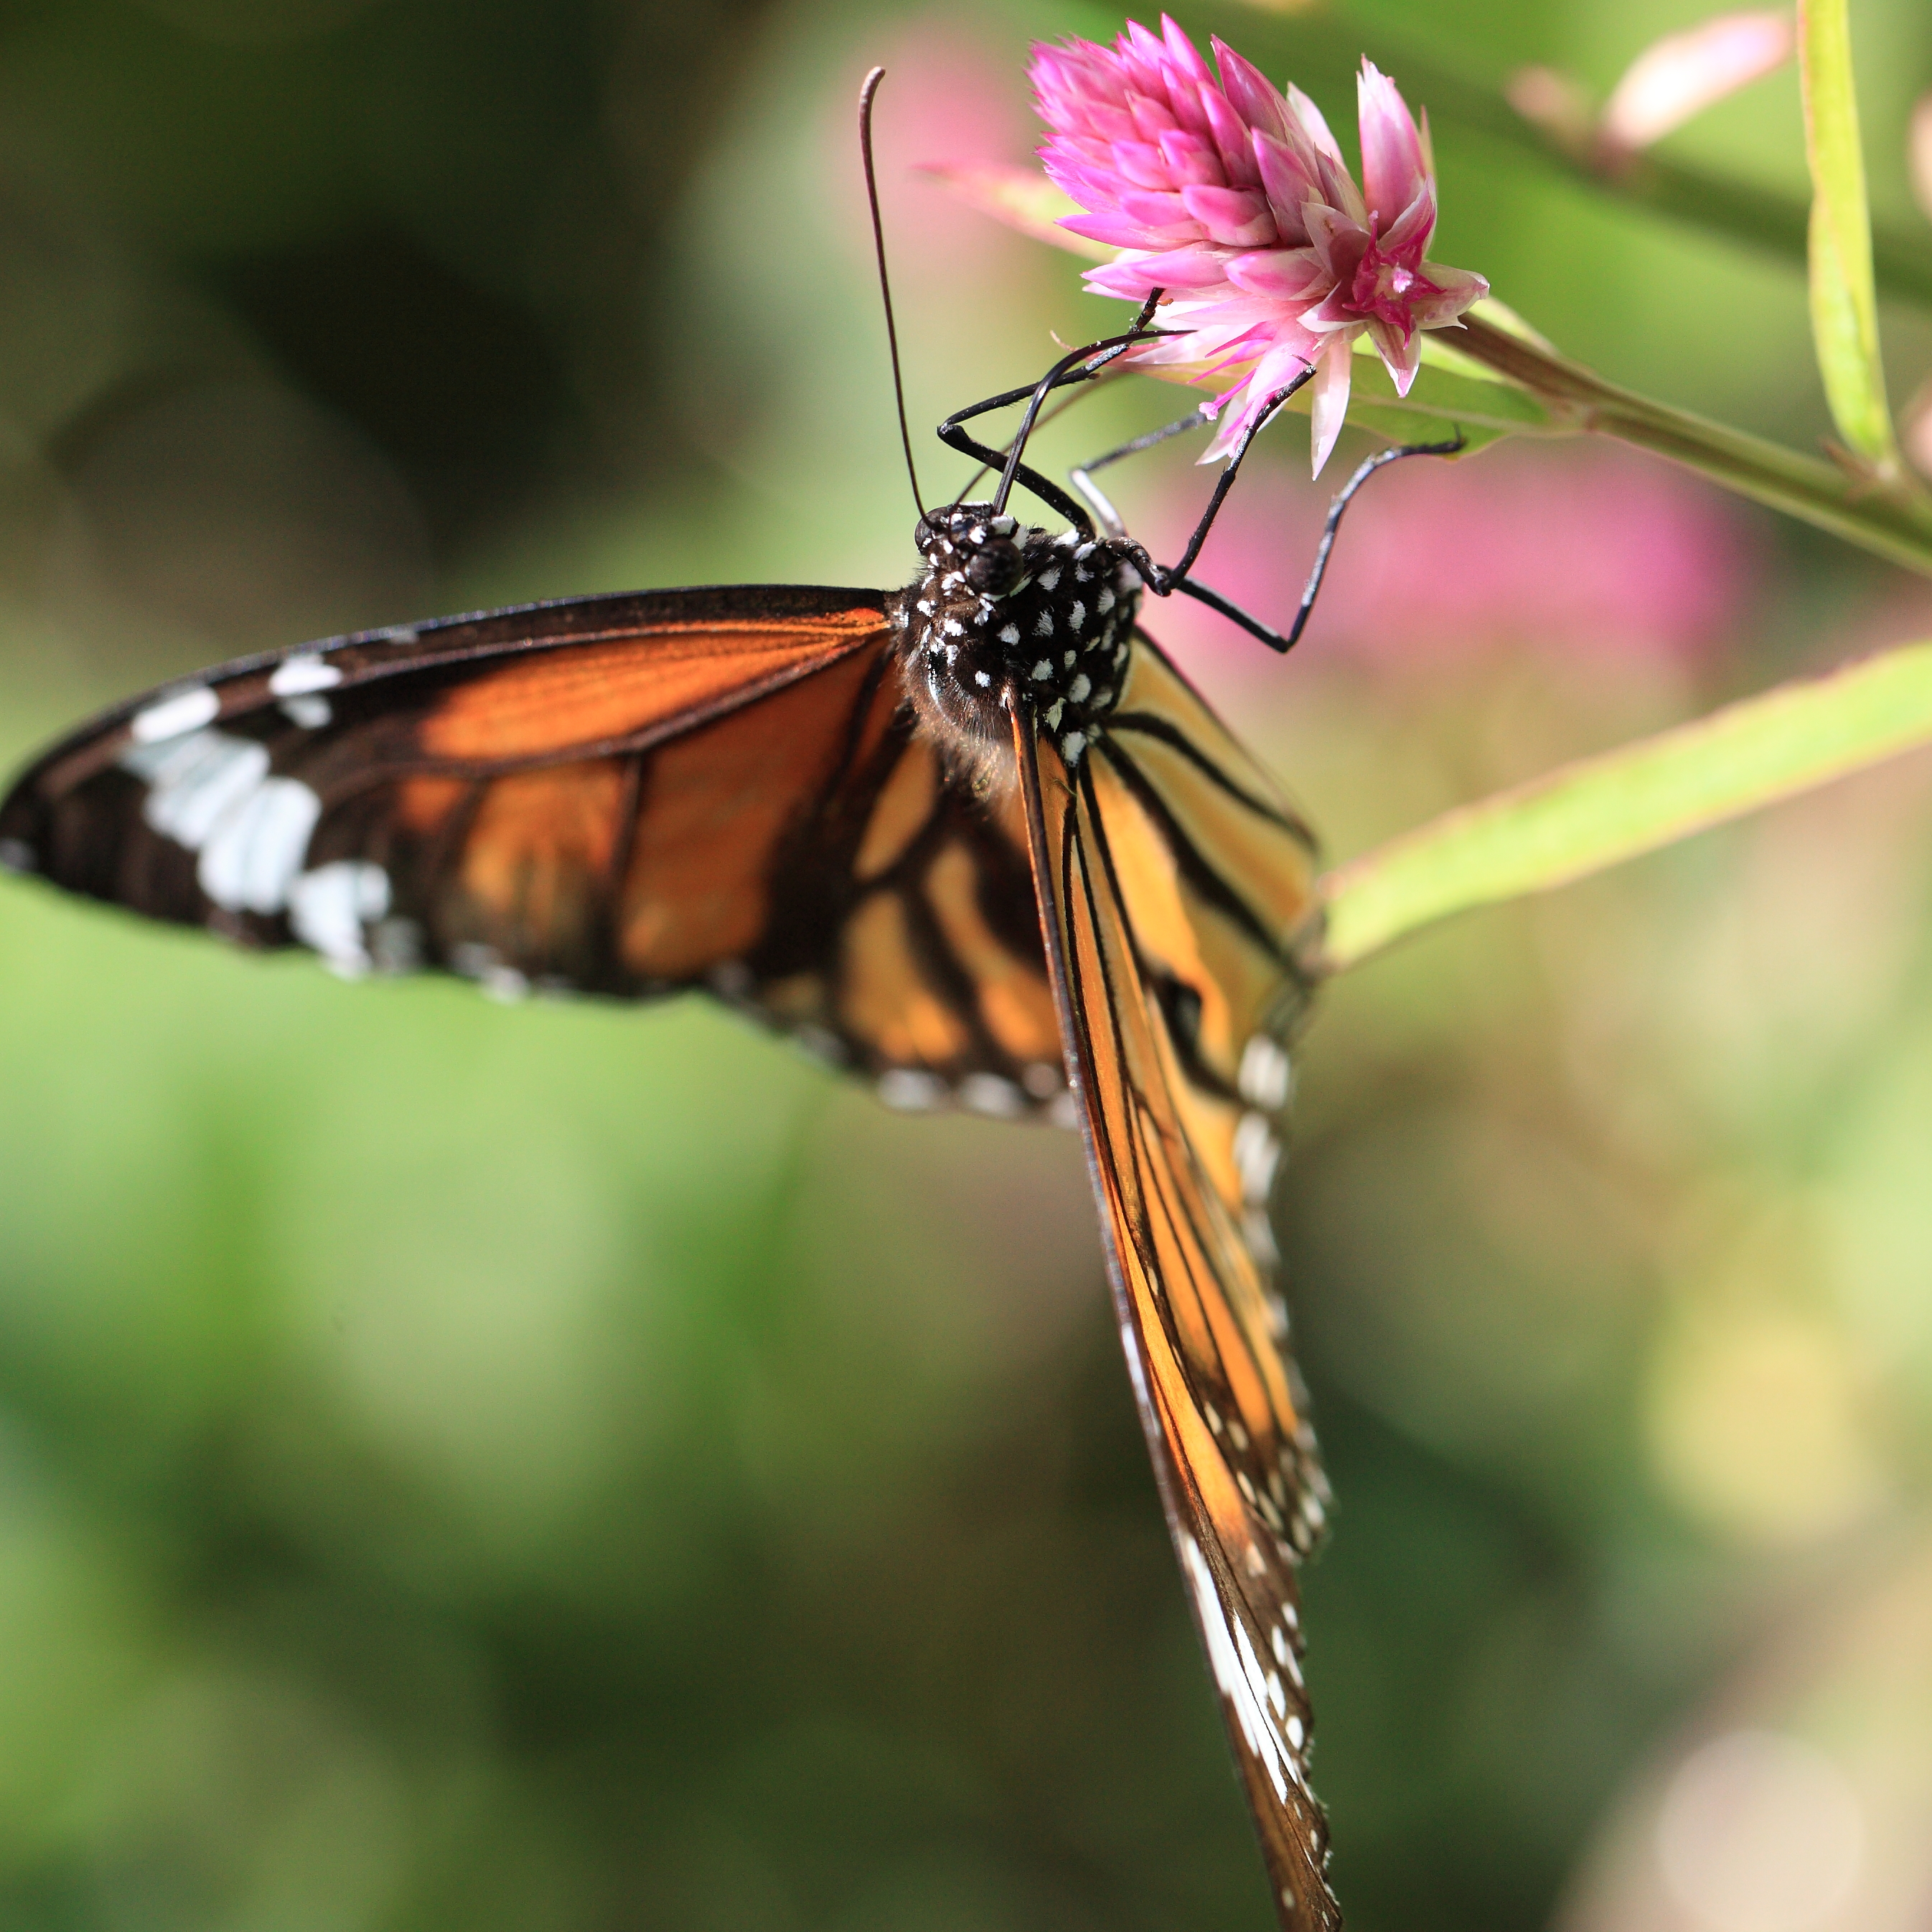
nature, wing, flower, orange, high, insect, macro, butterfly, flora, fauna, invertebrate, close up, monarch butterfly, tiger, 5d, hires, markii, nectar, hi, res, resolution, gunmaken, kiryushi, macro photography, arthropod, genutia, salatura, taxonomy binomial salaturagenutia, pollinator, moths and butterflies, lycaenid, brush footed butterfly